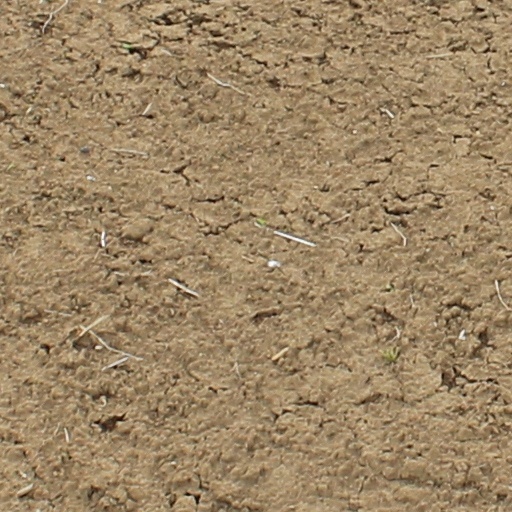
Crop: wheat